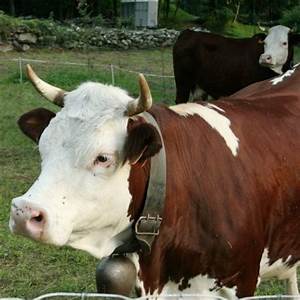
Label: cow